Emil Krafth

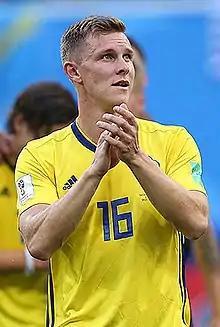
Krafth with Sweden at the 2018 FIFA World Cup

Emil Henry Kristoffer Krafth (born 2 August 1994) is a Swedish professional footballer who plays as a right-back or centre-back for club Newcastle United and the Sweden national team.